Basic Instinct

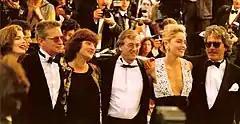
Jeanne Tripplehorn, Michael Douglas, Martine Tours (wife of Verhoeven), Paul Verhoeven, Sharon Stone and Mario Kassar at the 1992 Cannes Film Festival

The film opened in North American theatres in March 1992, and after being entered into the 1992 Cannes Film Festival continued on to a worldwide release.